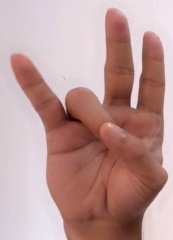
ASL sign: 7